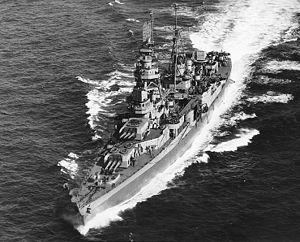
La bataille navale de Casablanca était une série d'engagements navals livrés entre les navires de l'United States Navy couvrant l'invasion de l'Afrique du Nord et des navires de l'État français défendant la neutralité du Protectorat français du Maroc conformément à l'Armistice du 22 juin 1940 signé à Compiègne pendant la Seconde Guerre mondiale.
La classe Northampton est une classe de six croiseurs lourds de l’United States Navy, la deuxième construite en respectant les stipulations du Traité de Washington de 1922, limitant le déplacement à un maximum de 10 000 tonnes et le calibre maximum à 8 pouces pour la batterie d'artillerie principale. Cette classe de croiseurs américains est celle qui, avec trois bâtiments coulés sur six, a perdu le plus grand nombre de navires et subi le plus fort taux de pertes, 50%, pendant la guerre.
L’USS Augusta était un croiseur lourd de la classe Northampton de l’US Navy, connu pour avoir servi en Atlantique et en Méditerranée durant la Seconde Guerre mondiale.